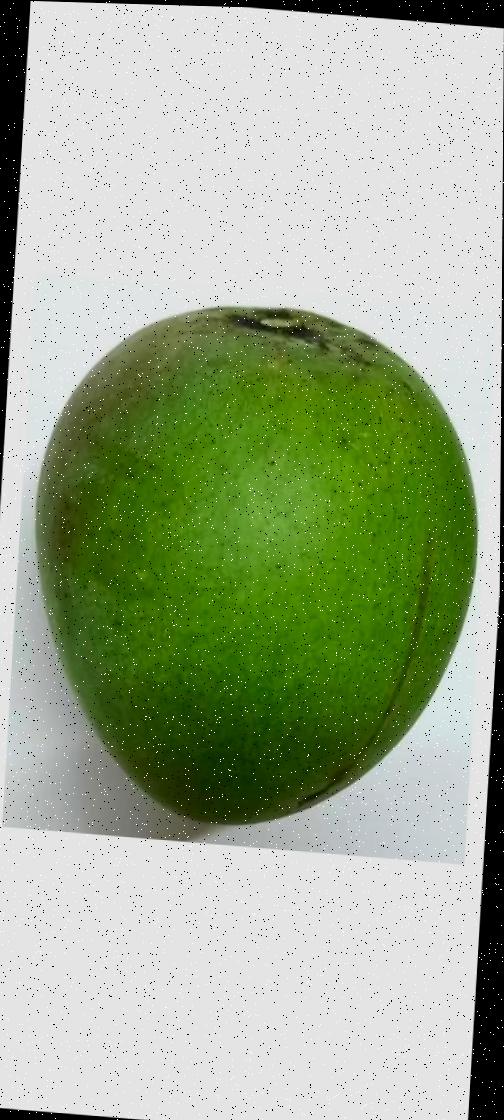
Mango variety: Harivanga